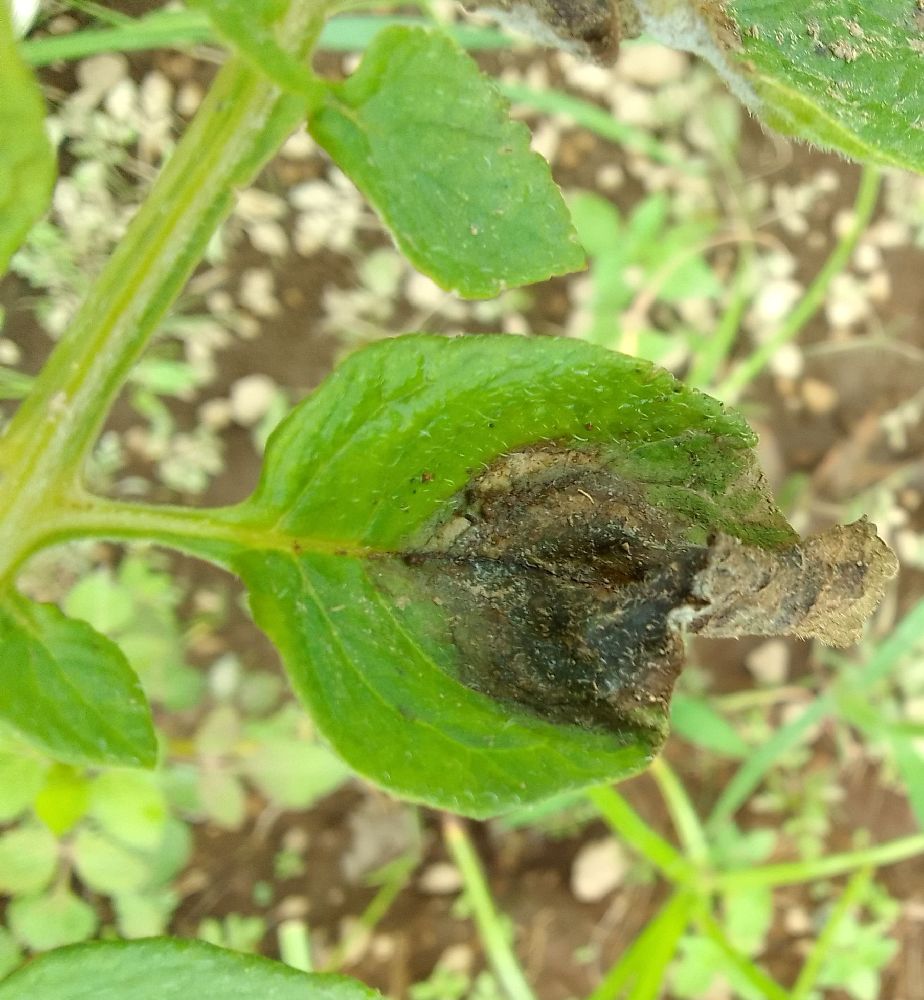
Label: Late blight